Hotel Marski

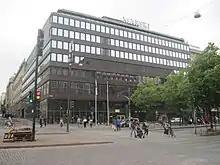
Hotel Marski

Hotel Marski (or Marski by Scandic) is a hotel that opened in 1962 on Mannerheimintie 10 in Helsinki, Finland.